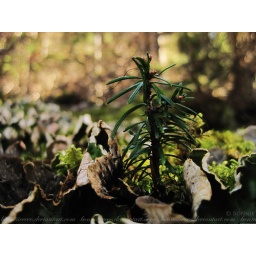
a baby tree in the forest